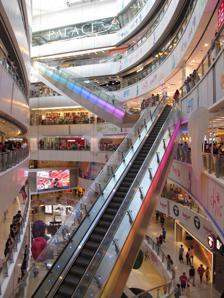
Country: China
Year built: 2005
Shopping centre in Kwun Tong, Hong Kong apm Location Kwun Tong , Hong Kong Address 418 Kwun Tong Rd, Kwun Tong Opening date 17 July 2005 Owner Sun Hung Kai Properties Architect AGC Design, Benoy No. of floors 10 floors (LG, MTR, UC, 1-6/F, 11/F) Website www.hkapm.com.hk apm Millennium City 5 (2014) Entrance of PALACE apm t-park (2/F outdoor rest area) apm is a large shopping mall in Kwun Tong , Hong Kong, which opened in July 2005. It is located within Millennium City 5, a commercial property developed by Sun Hung Kai Properties . Together with Millennium Cities 1, 2, 3, and 6, they are a group of commercial properties situated along Kwun Tong Road . apm is located next to the Kwun Tong station , with ten storeys and a total retail area of 600,000 square feet (56,000 m 2 ). Underground hourly parking is also available. Origins of the name "apm" The name apm is a fusion of "am" (ante meridiem) and "pm" (post meridiem), promoting the mall's theme of a place for night-time shopping and leisure as well as its slogan "play more, sleep less". Therefore, most of the stores are open until after midnight. The concept of night-time leisure originates from the fact that in recent years, lengthened working hours are causing more stressful lifestyles, yet most shopping malls in Hong Kong are only open until 10pm, so people have fewer places to spend time after work to destress. apm uses its long opening hours to reduce the time constraints of shopping and leisure. For example, the initial opening hours of jp@apm (now located on 6/F) were from 11am to 12am midnight. In the early years, apm's main sales demographic was younger and youthful shoppers. As Kowloon East had been lacking a large trendy shopping mall, apm was opened in July 2005 and has become one of the shopping and entertainment hotspots for young people in Hong Kong, even attracting residents from Hong Kong Island and New Territories East . The performances held on the lobby level are also a special feature of the mall. Many aspiring singers, music composers and performance groups sing and perform here, and apm has also become a popular venue for many movie studios and record companies to hold promotional activities such as signing sessions and premieres. Design and Facilities apm is an example of a "vertical mall". With a floor plate of about 50,000 sq ft (5,000 m 2 ),  It has a floor area of some 600,000 sq ft (56,000 m 2 ) spanning across 10 floors. The mall is linked by four air-conditioned footbridges, connecting to the MTR Kwun Tong Station, Yue Man Square / Kwun Tong Road, Entrepot Centre and Crocodile Centre. Two express escalators are located in the middle of the mall to take visitors between levels. Tenants Notable tenants include: YATA Supermarket, occupying 32,100 square feet (2,980 m 2 ) on LG. Five Guys on C (Concourse Floor). H&M , on L1. B+ cinema (previously PALACE apm), a cinema under the Broadway Circuit, located on the top floor (L6). Muji Uniqlo Apple Inc. Transport MTR : Kwun Tong line : Kwun Tong station (Exit A2) Bus , Public light bus , Kowloon public light bus, New Territories public light bus. 24hrs Cross-Border Express: Kwun Tong Line – Lam Tin MTR Station ↔ Shenzhen Huanggang See also Beijing apm Shanghai iapm References